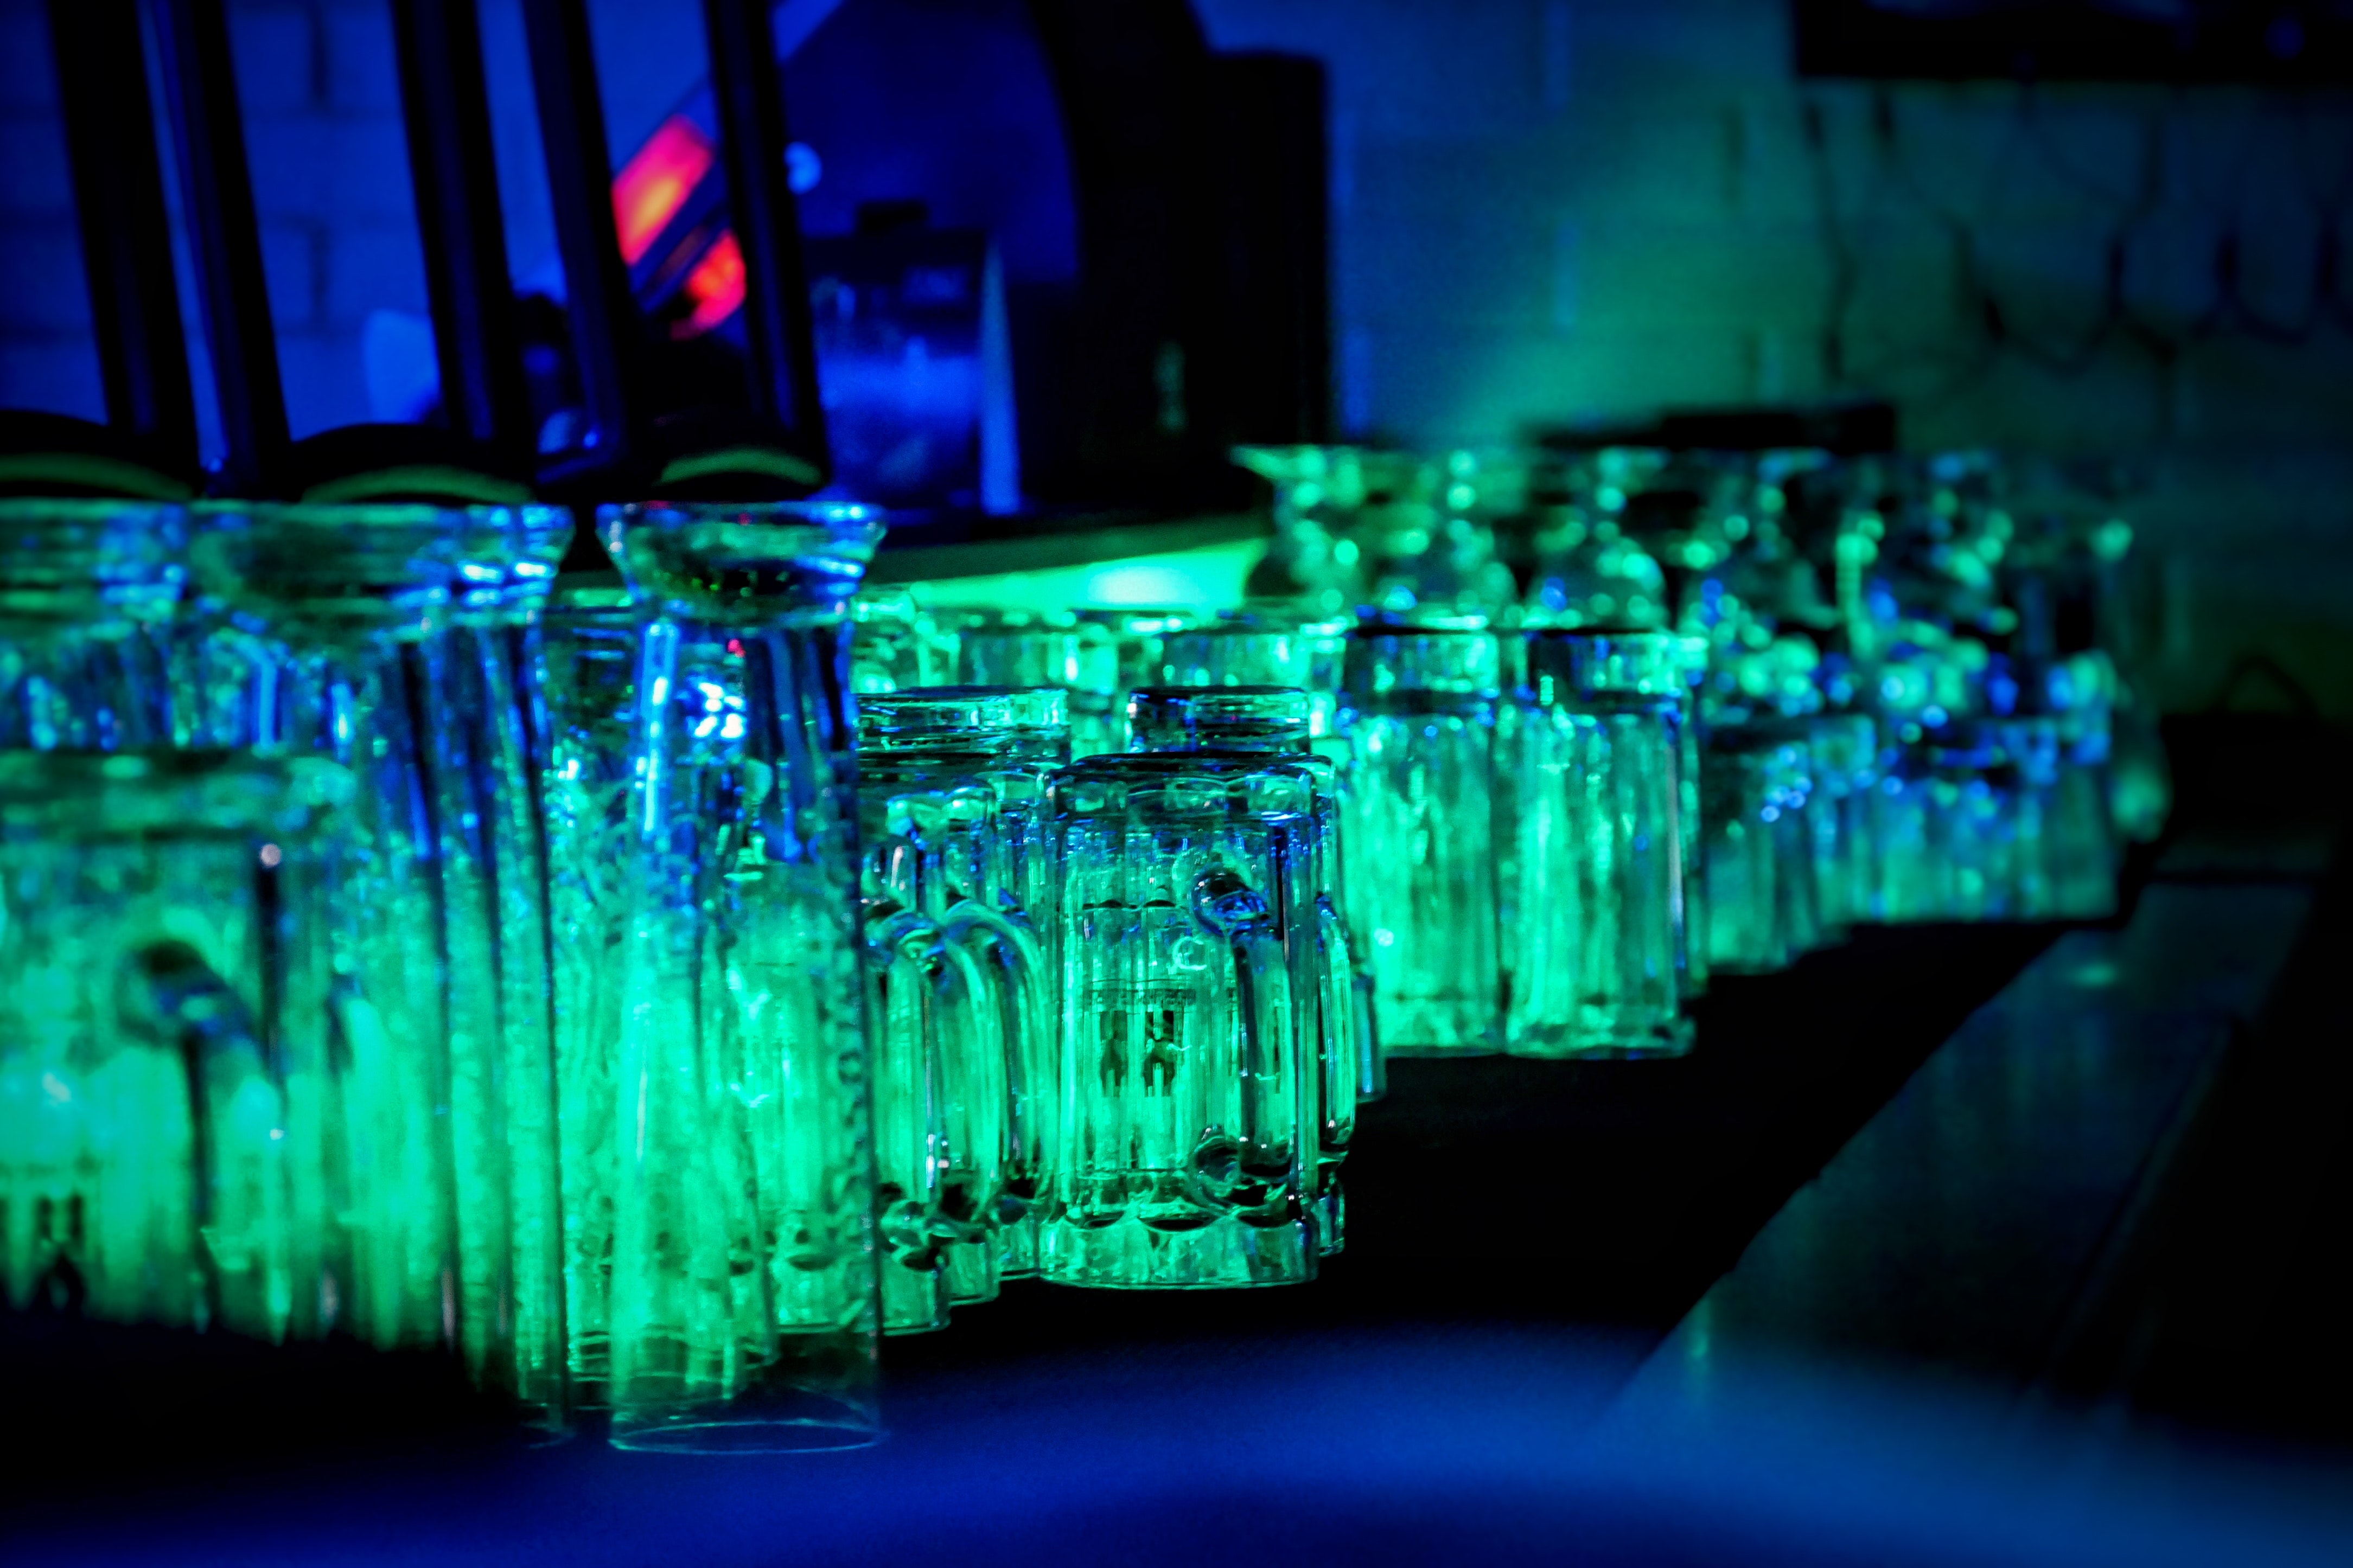
blue, water, green, light, lighting, night, architecture, glass, photography, electric blue, Transparent material, ice, ice hotel